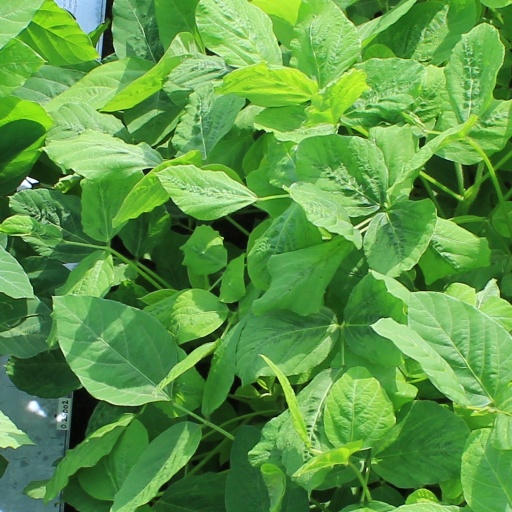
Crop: soybean